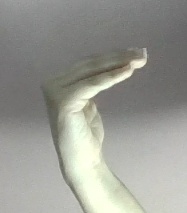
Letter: haa